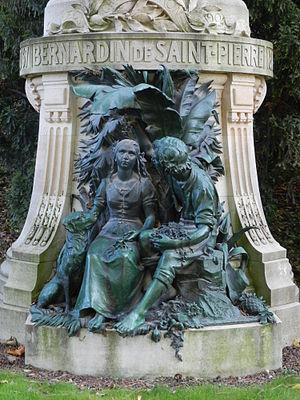
Paul et Virginie est un roman de Jacques-Henri Bernardin de Saint-Pierre, publié en 1789. Exemple du roman de la fin du XVIIIᵉ siècle, il connut un immense succès qui dépassa les frontières.